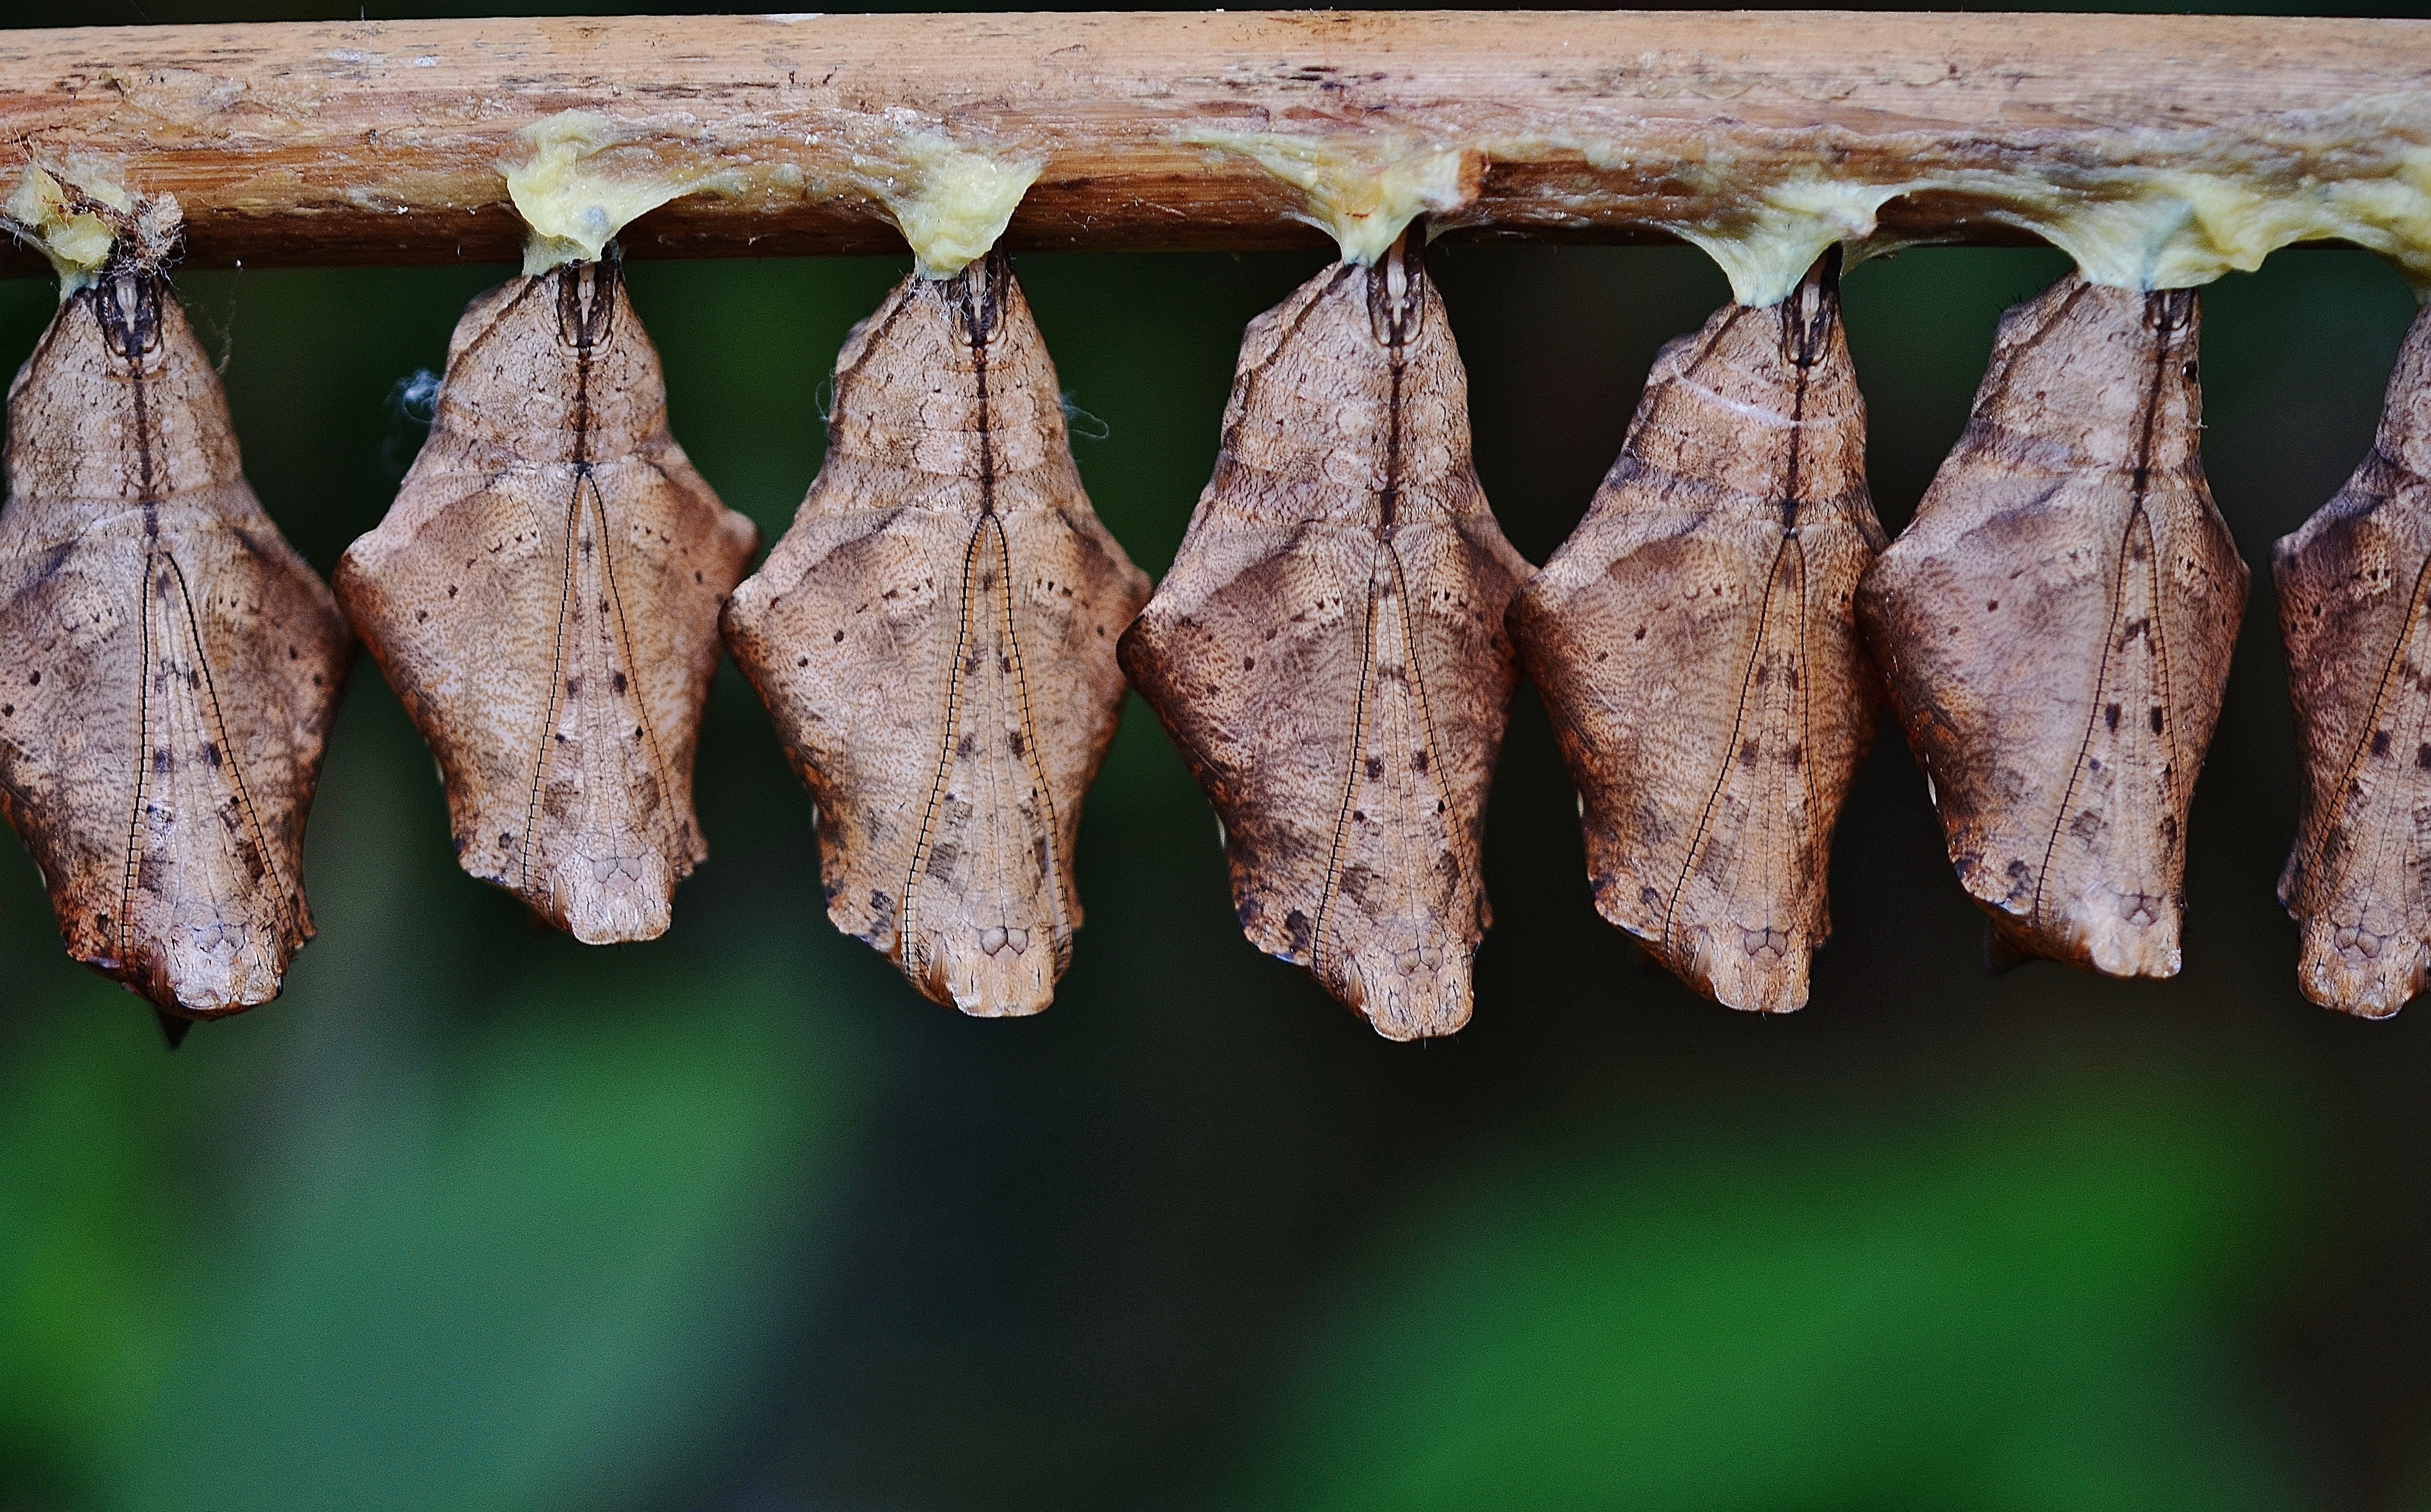
nature, wood, leaf, insect, macro, moth, butterfly, fauna, invertebrate, papilionidae, larva, macro photography, larvae, cocoons, insect larvae, parides iphidamas